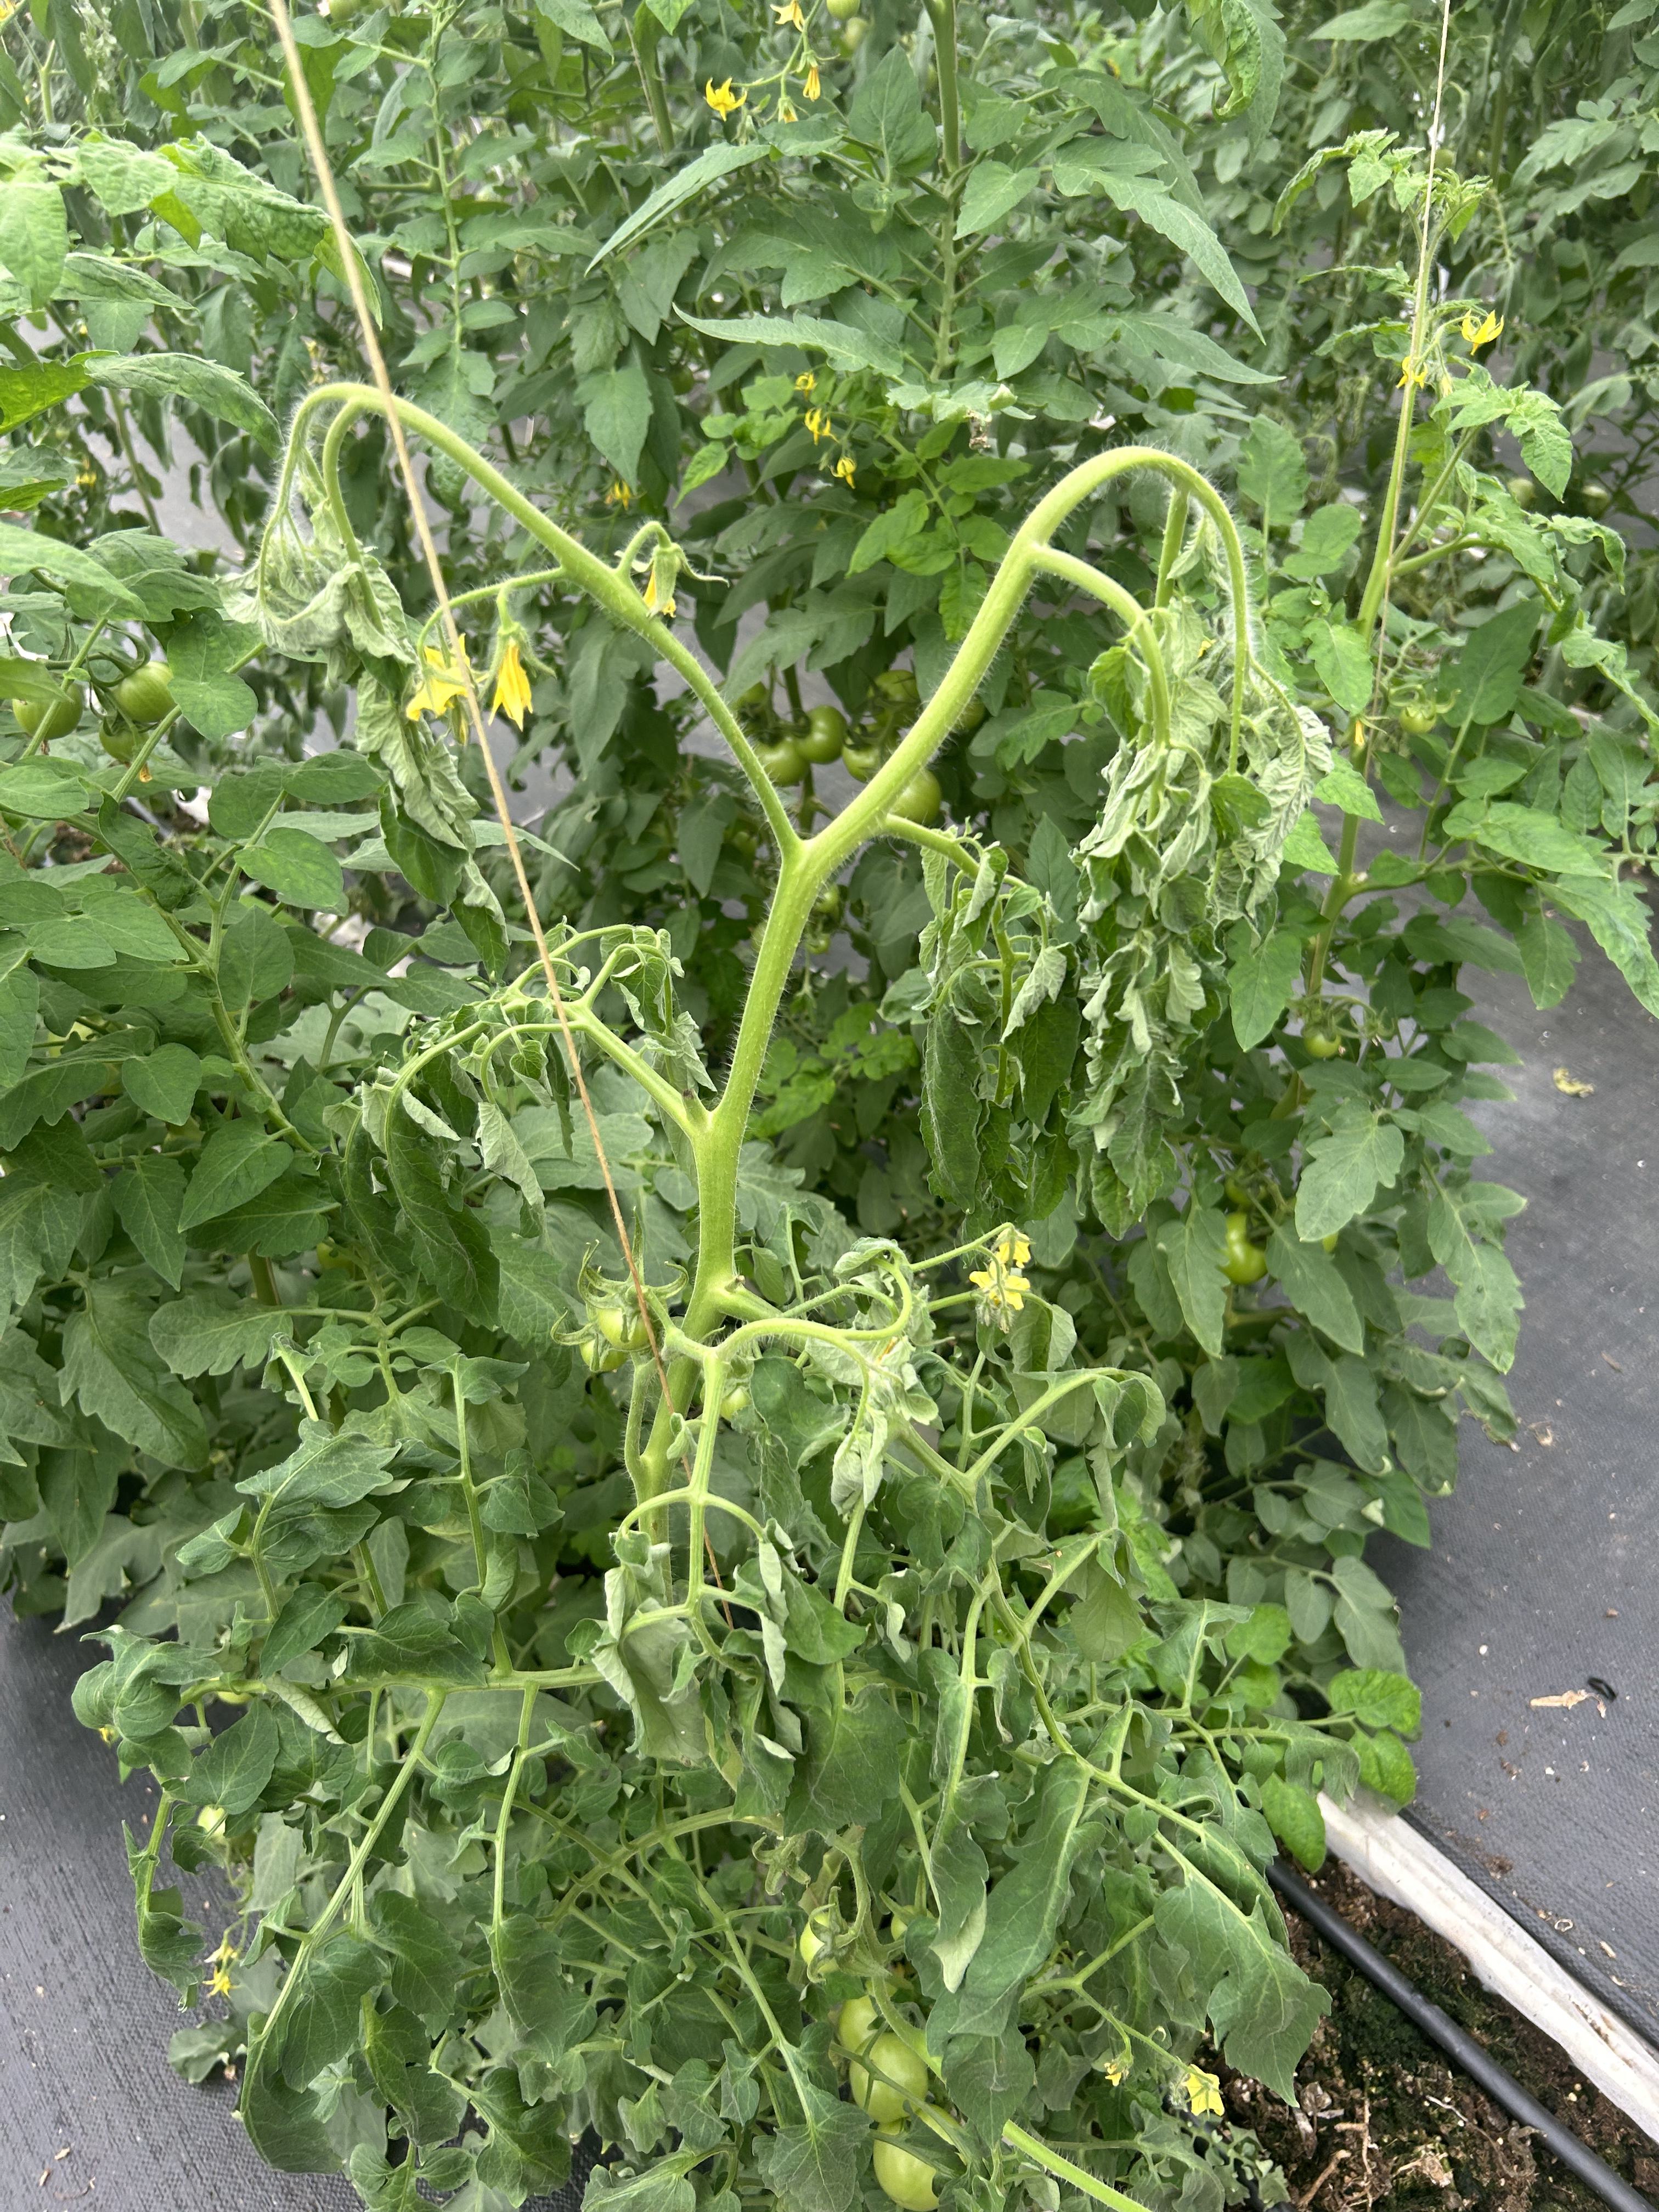
Disease: Wilt